Rygnestadtunet

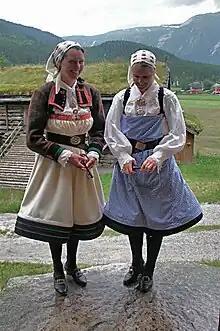
Local everyday folk costumes of the Setesdalsbunad

The farmhouse, or (a local expression), has two main areas inside. To the left of the main farmhouse entrance, there is the (literally: "old" stoga) which is a large open room with a central hearth, complete with original furniture and decoration. The timber logs date from before the black plague of 1349-1350 or possibly from the 13th century. To the right of the farmhouse entrance is the (literally: "new" stoga). The "nystog" was used for everyday life and some lighter cooking, while "gammelstog" served as a scullery. Both rooms were used for sleeping. The "nystog" was more recently rebuilt and fitted with fireplace and chimney. The sturdy chimney made it possible to build another storey on above this room. In the front of the building, there originally was an external balcony, but it is no longer there. To make the roof ridge on a level and make it possible to have room for the staircase, the headroom in the "gammelstog" was raised accordingly.